Cottage garden

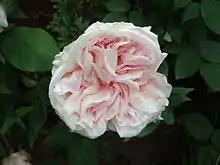
A climbing sport of the elite 'Souvenir de la Malmaison', introduced before 1893, typical of a modern cottage garden.

Cottage gardens are always associated with roses: shrub roses, climbing roses, and old garden roses with lush foliage, in contrast to the gangly modern hybrid tea roses. Old cottage garden roses include cultivated forms of "Rosa gallica", which form dense mounded shrubs 3 to 4 feet high and wide, with pale pink to purple flowers—with single form to full double form blooms. They are also very fragrant, and include the ancient Apothecary's rose ("R. gallica" 'Officinalis'), whose magenta flowers were preserved solely for their fragrance. Another old fragrant cottage garden rose is the Damask rose, which is still grown in Europe for use in perfumes. Cultivated forms of this grow 4 to 6 feet or higher, with gently arching canes that help give an informal look to a garden. Even taller generally are the Alba roses, which are not always white, and which bloom well even in partial shade.